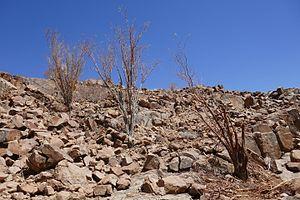
Acacia montis-usti dans le massif du Brandberg en Namibie. Plante endémique.
Senegalia montis-usti ou acacia du Brandberg est une espèce d'arbres du genre Senegalia, endémique de Namibie. Quasi menacée, elle figure sur la liste rouge de l'UICN.